Geography of Cyprus

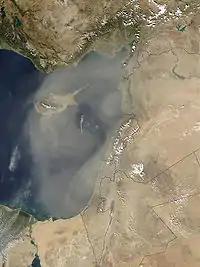
Sandstorm in the Levant, October 19, 2002

The intense Mediterranean climate, warm and rather dry, with rainfall mainly between November and March, favours agriculture. In general, the island experiences extremely mild wet winters and dry hot summers. Variations in temperature and rainfall are governed by altitude and, to a lesser extent, distance from the coast. Hot, dry summers from mid-May to mid-September and rainy, rather changeable winters from November to mid-March are separated by short autumn and spring seasons.